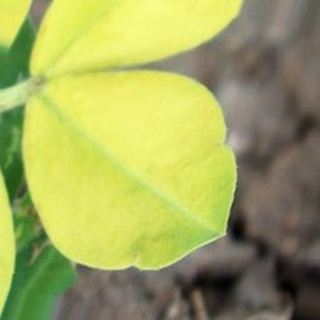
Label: groundnut_nutrition_deficiency